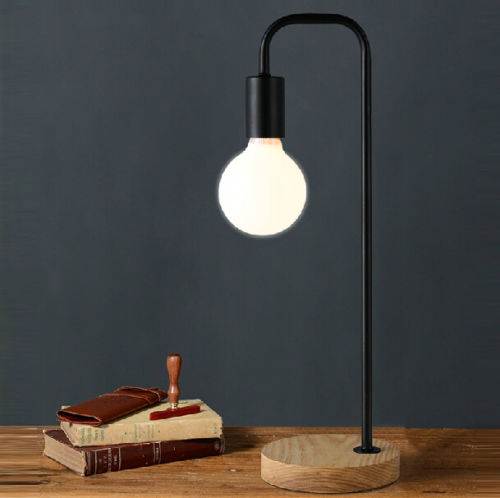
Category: lamp